America's Got Talent

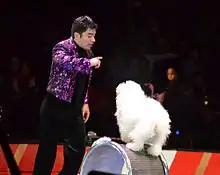
Olate Dogs, season seven winners

The sixth season aired between May 31 and September 14, 2011, with no major changes to the format for this year. Auditions were held between January and April within Los Angeles, New York, Atlanta, Houston, Minneapolis, Seattle, Denver and Chicago. Online auditions made via YouTube were conducted on May 4. This season was won by singer Landau Eugene Murphy Jr., with dance group Silhouettes coming in second, and dance group Team iLuminate placing third.